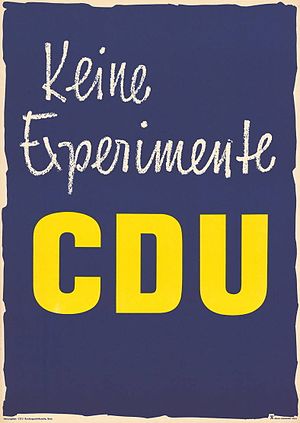
Forbundsdagsvalget 1957
CDU-plakat ved valget i 1957: Keine Experimente (ingen eksperimenter)
Valget i Tyskland 1957 blev afholdt den 15. september 1957.